Sveti Nikola Island

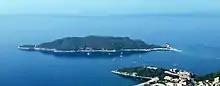
Školj, or Sveti Nikola Island

Sveti Nikola Island is an island in the Adriatic Sea, in the Montenegrin municipality of Budva.